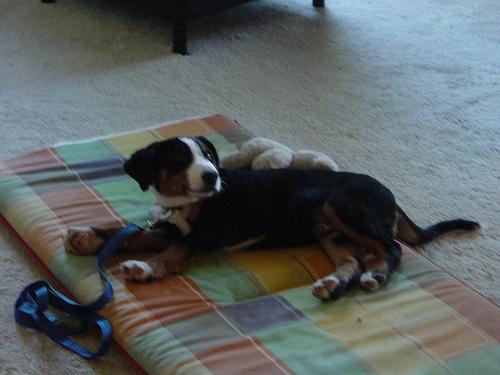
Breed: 234-n000091-Appenzeller